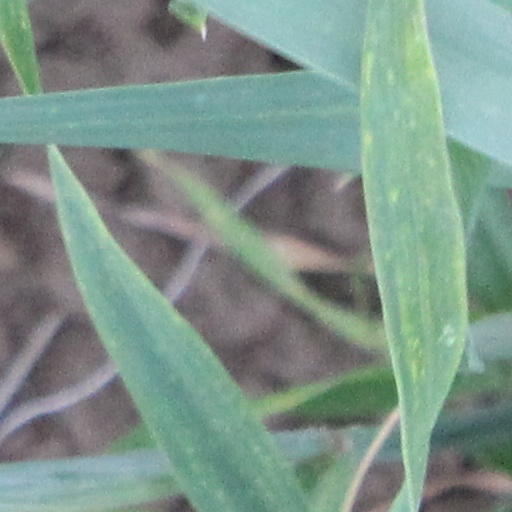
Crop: wheat